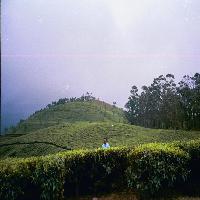
Weather: cloudy or overcast